San Francisco Bay Area

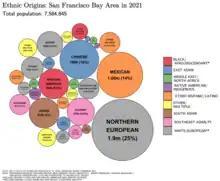
Ethnic origins in the Bay Area

Aquatic mammals are also present in the bay. Before 1825, Spanish, French, English, Russians and Americans were drawn to the Bay Area to harvest prodigious quantities of beaver, river otter, marten, fisher, mink, fox, weasel, harbor and fur seals and sea otter. This early fur trade, known as the California Fur Rush, was more than any other single factor, responsible for opening up the West and the San Francisco Bay Area, in particular, to world trade. By 1817 sea otter in the area were practically eliminated. Since then, the California golden beaver re-established a presence in Alhambra Creek, followed by the Napa River and Sonoma Creek in the north, and the Guadalupe River and Coyote Creek in the south. The North American river otter which was first reported in Redwood Creek at Muir Beach in 1996, has since been spotted in the North Bay's Corte Madera Creek, the South Bay's Coyote Creek, as well as in 2010 in San Francisco Bay itself at the Richmond Marina. Other mammals include the internationally famous sea lions who began inhabiting San Francisco's Pier 39 after the 1989 Loma Prieta earthquake and the locally famous Humphrey the Whale, a humpback whale who entered San Francisco Bay twice on errant migrations in the late 1980s and early 1990s. Bottlenose dolphins and harbor porpoises have recently returned to the bay, having been absent for many decades. Historically, this was the northern extent of their warm-water species range.